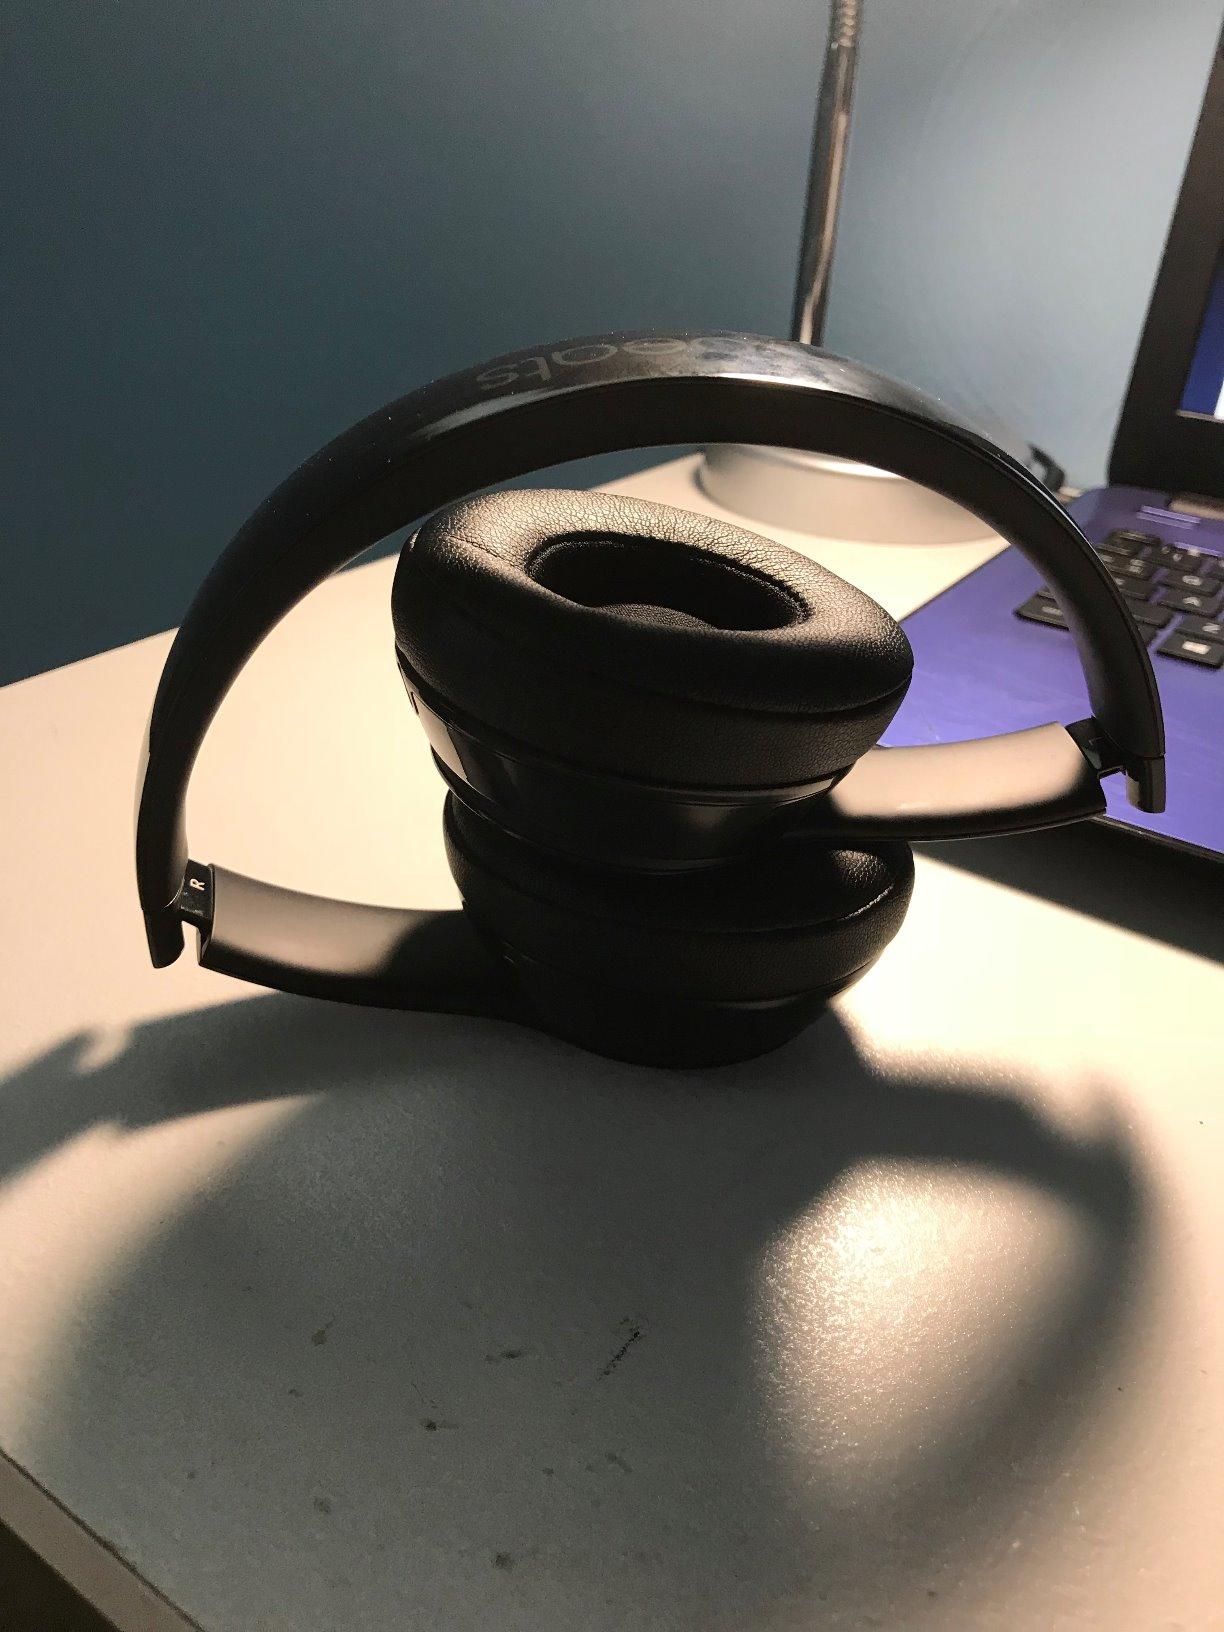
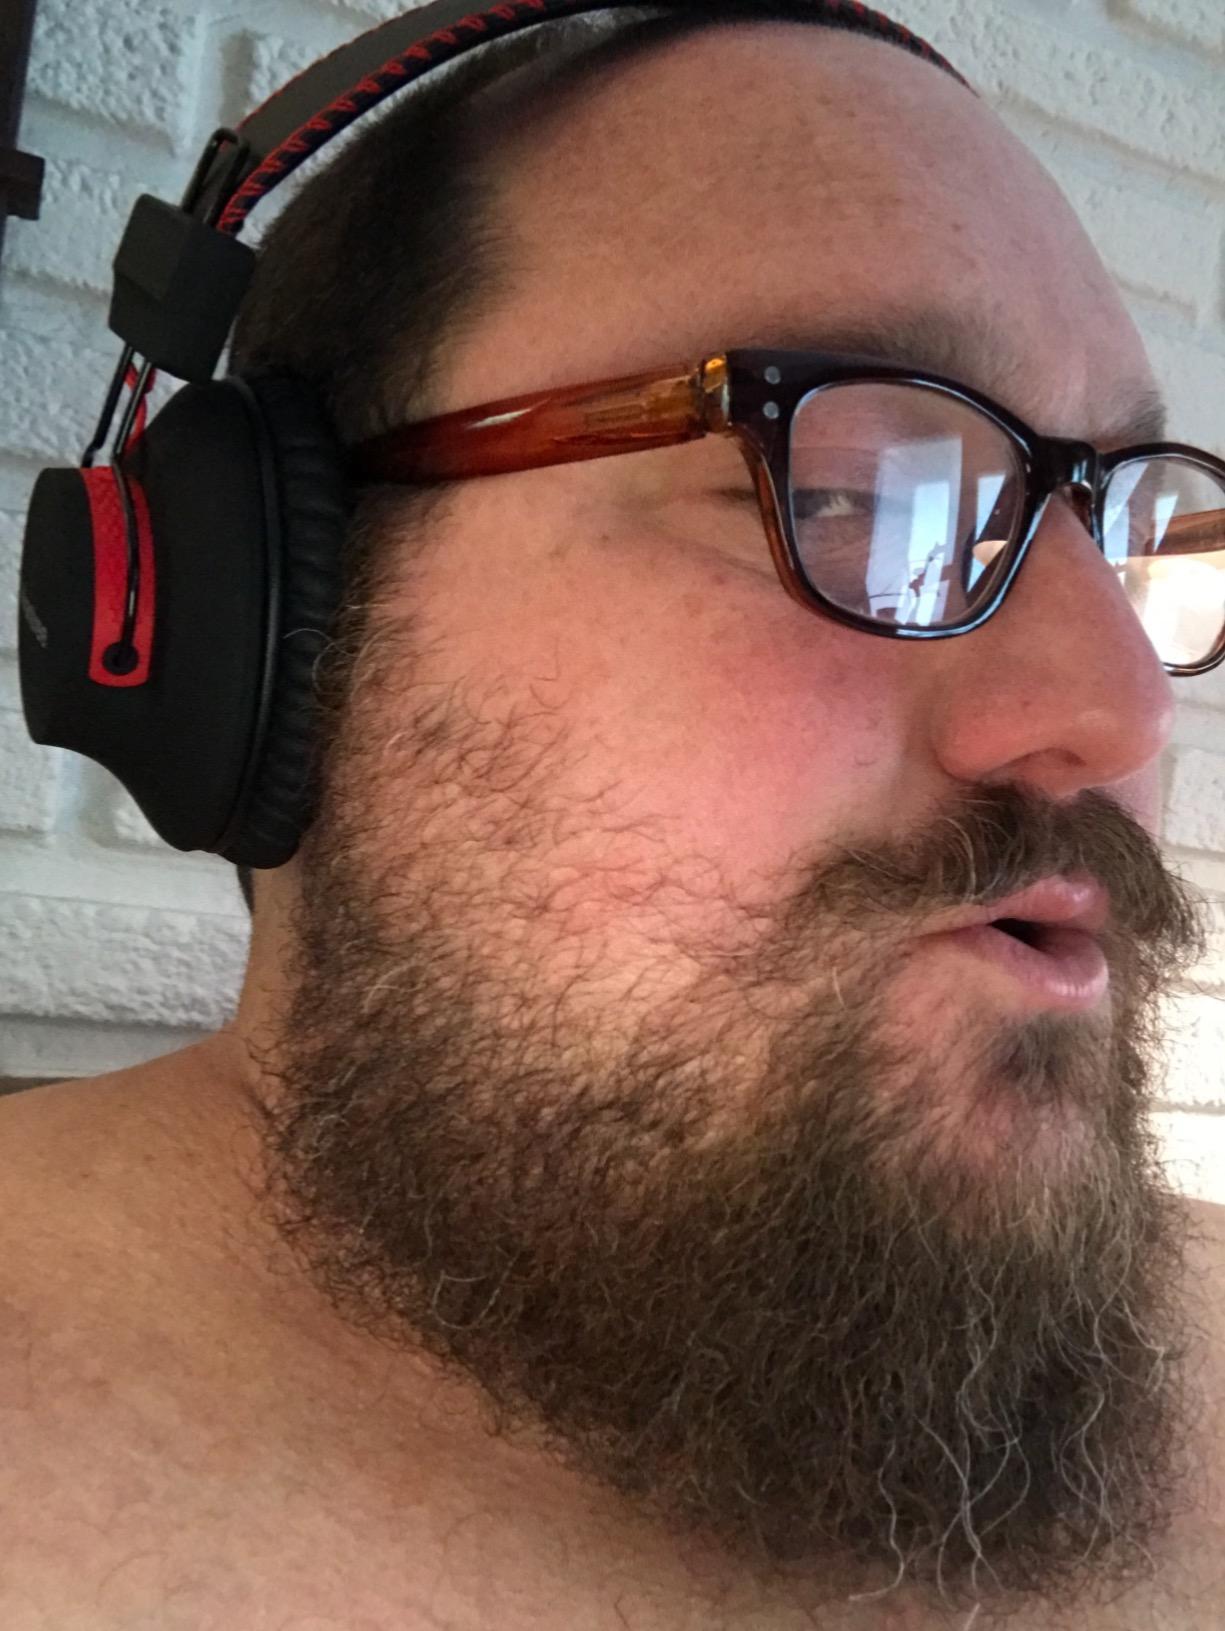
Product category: headphones
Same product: no